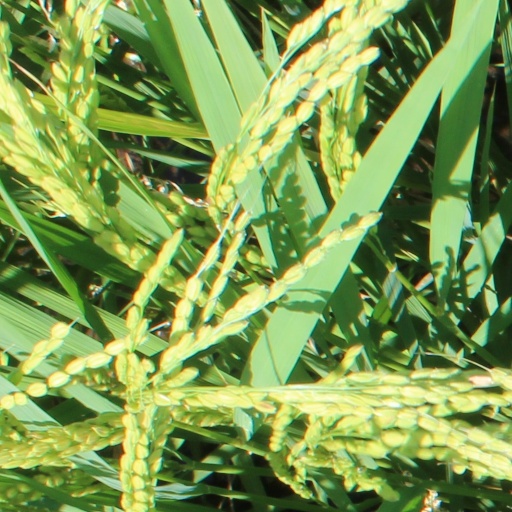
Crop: rice